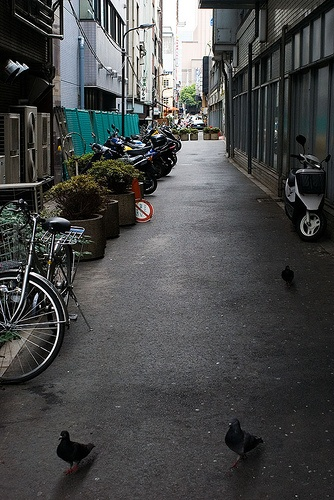
several motorcycles parked in an alley between two buildings
An alleyway that has a bike and a scooter parked in it.
A number of scooters and bicycles parked in an alley.
A few birds walking along an alley way.
Two black birds on alley between buildings and bicycles.